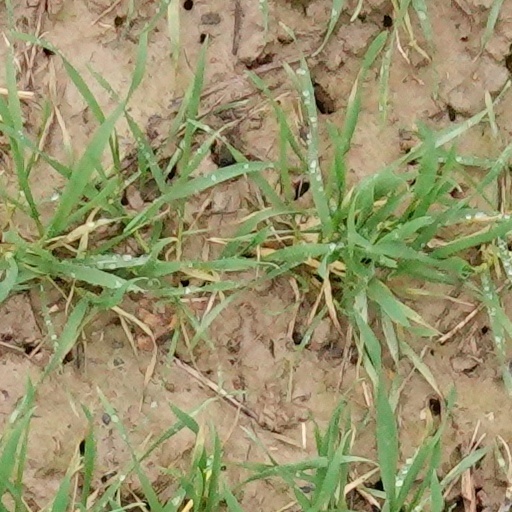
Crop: wheat